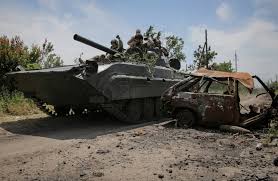
Label: BMP